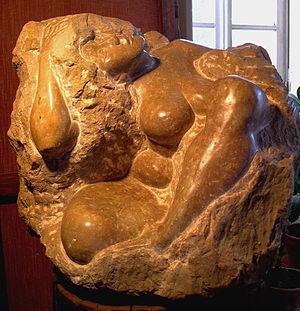
Gaia, sculpture en taille directe de Marcel Mayer.
Marcel Mayer ou Mayer est un sculpteur français, né au XXᵉ siècle qui a mené une carrière indépendante hors des écoles et des doctrines comme l’a dit de lui Albert Camus.